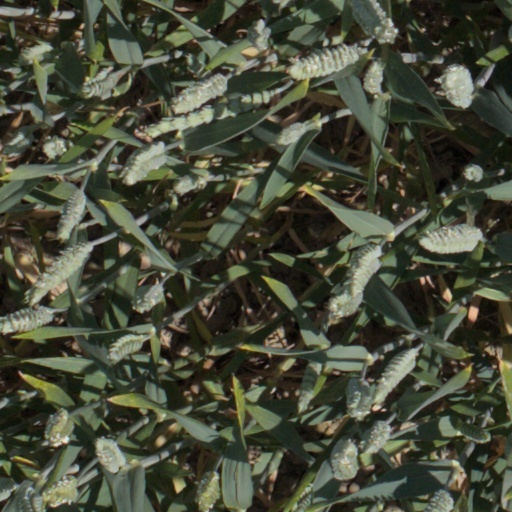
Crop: wheat